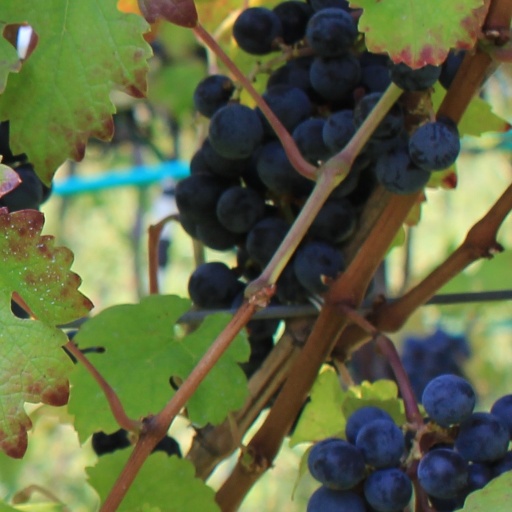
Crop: grape